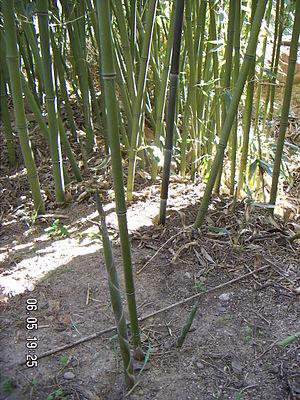
Phyllostachys bissetii est un bambou, famille des Poaceae.'Phyllostachys bissetii' est vigoureux, rustique et d’un beau feuillage vert foncé lustré dense et souple. Les feuilles sont plutôt petites mais nombreuses. Le feuillage est toujours brillant et frais. Vert moyen puis vert olive, ses chaumes changent très peu de teinte en vieillissant.